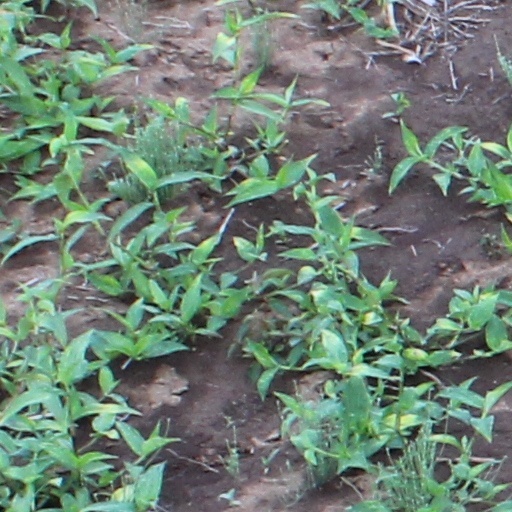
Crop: wheat